Kellie White

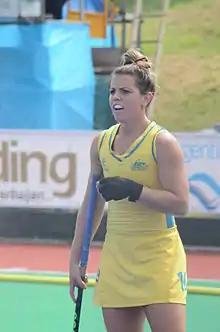

Kellie White (born 15 July 1991 in Crookwell, New South Wales) is an Australian field hockey player. White was a member of the Australia women's national field hockey team that were defeated by the Netherlands women's national field hockey team in the final of the 2014 Women's Hockey World Cup. She was also part of the squad's success in the 2014 Commonwealth Games in Glasgow after they beat England 3–1 on penalty shootouts in the final. As of December 2016, she has 97 caps and 31 goals to her name. Her former club was Laggan Lilacs, Crookwell, NSW. She plays as a forward.